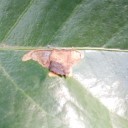
Label: Miner